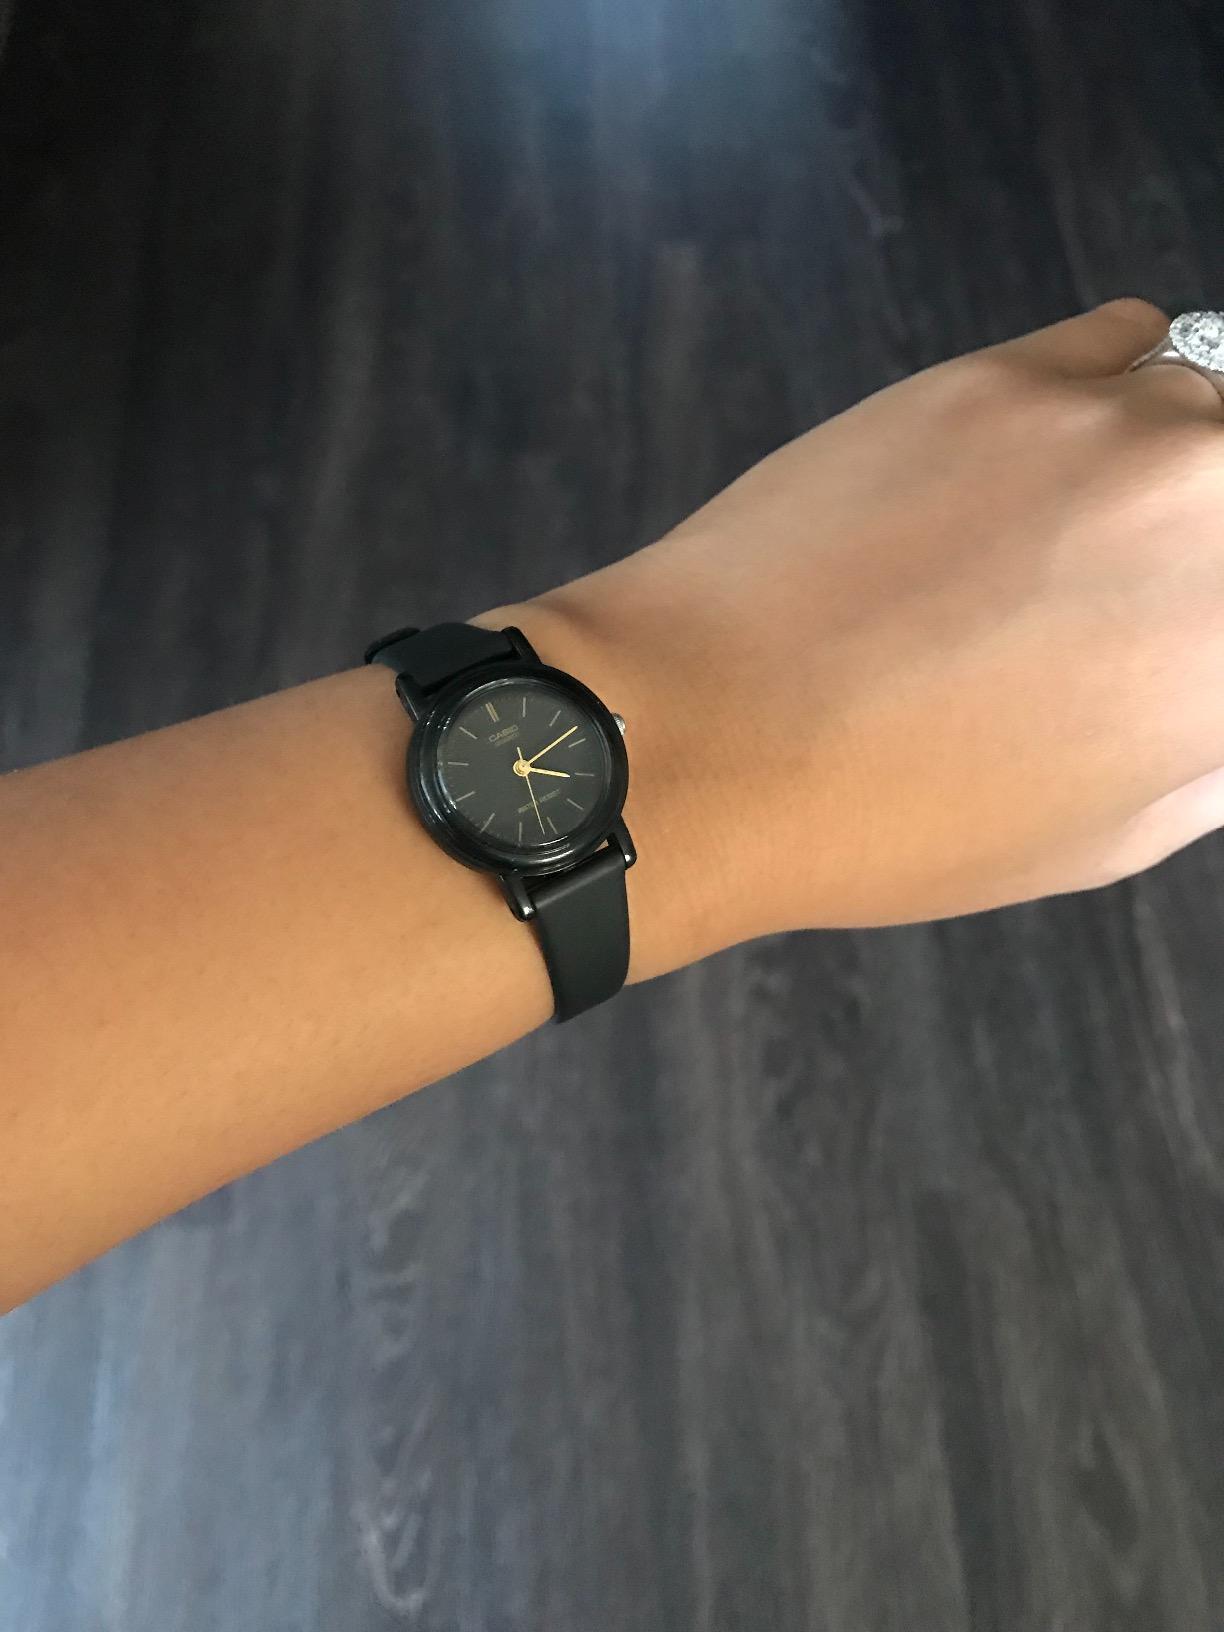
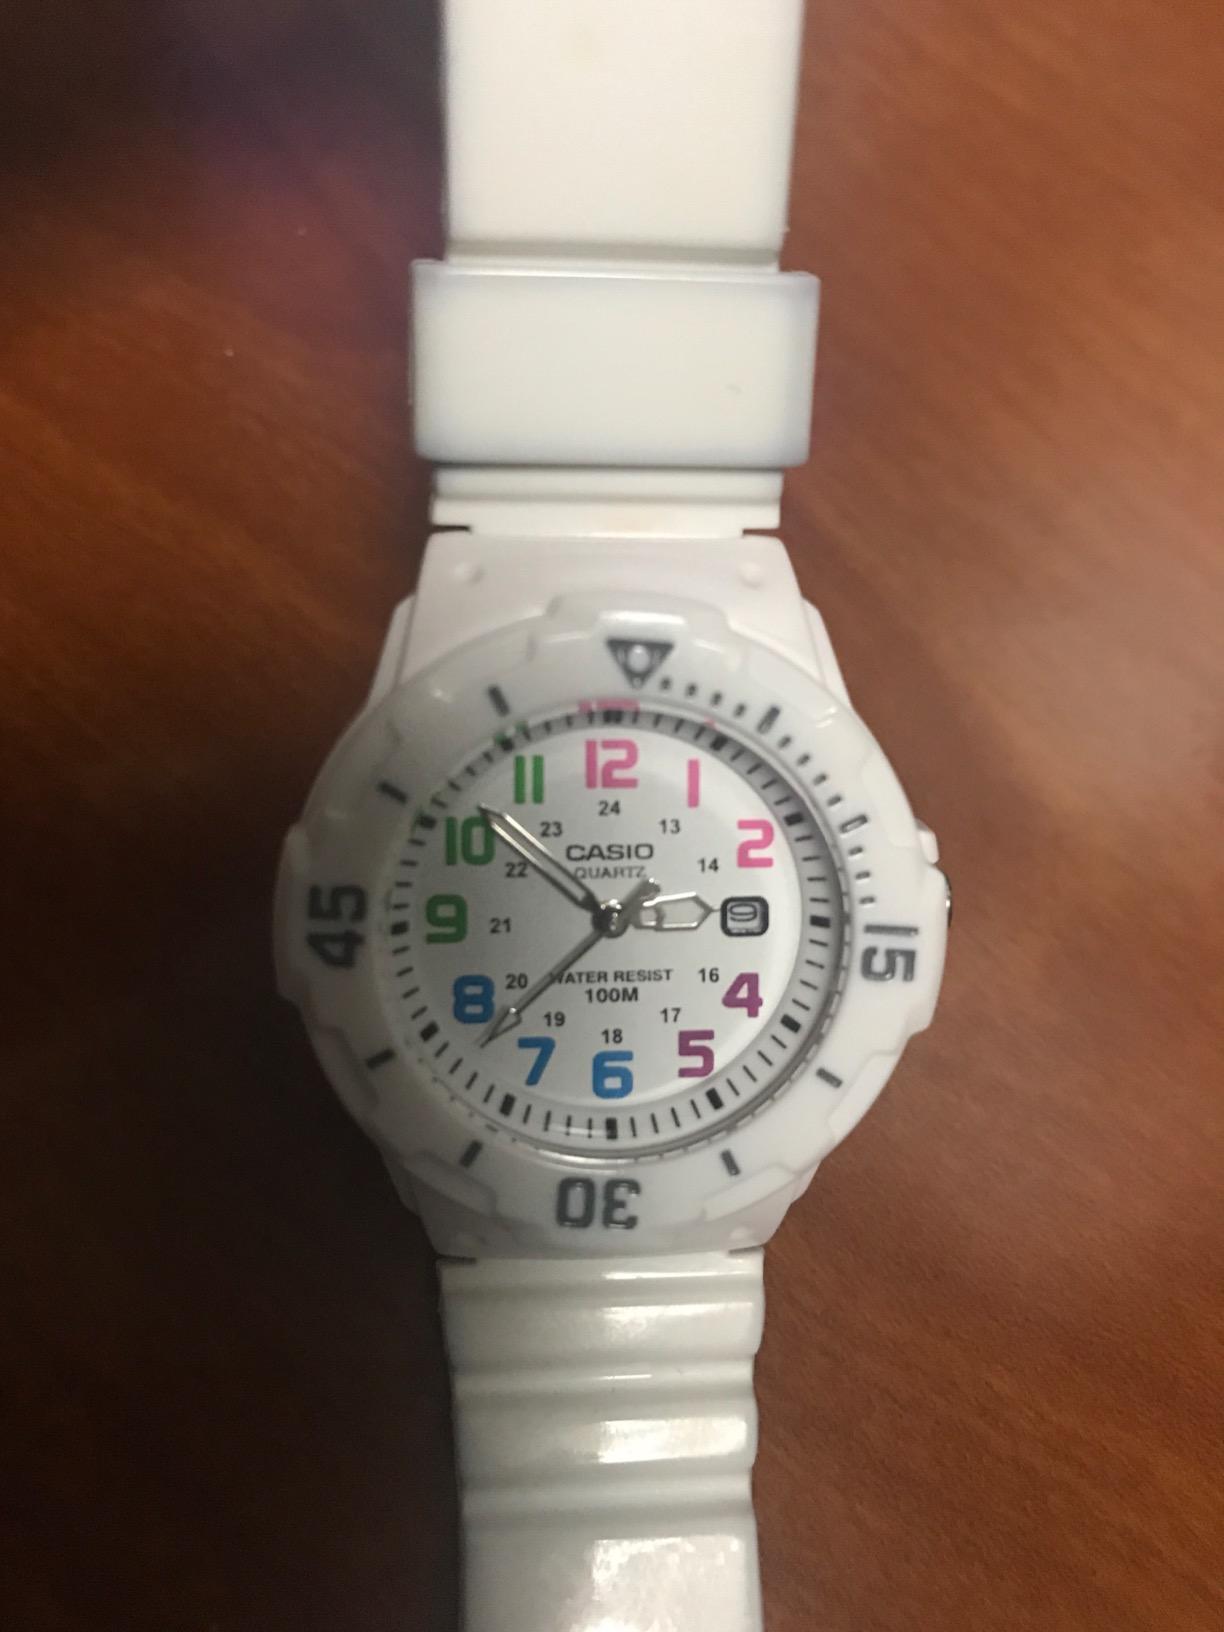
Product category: accessories_watch
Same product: no